Yekaterinoslav Governorate

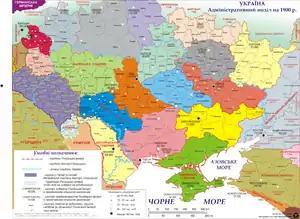
Ukraine's modern border superimposed on the administrative division of 1900 for both the Russian and the Austro-Hungarian Empires. The borders of the uyezds can be seen from this map

List of okruhas of Ukraine upon the dissolution of the Governorate: